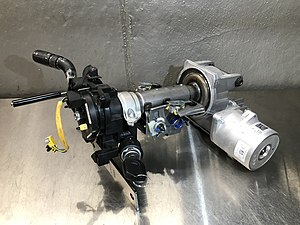
Servostyring
Et system til servoistyring
Servostyring er et system monteret i køretøjer, der har til formål at reducere de kræfter, som en kører skal bruge til at dreje rattet og dermed køretøjets hjul. Dette opnås ved at bruge ekstern krafttilførsel, ofte i form af hydraulik, undertiden med el.